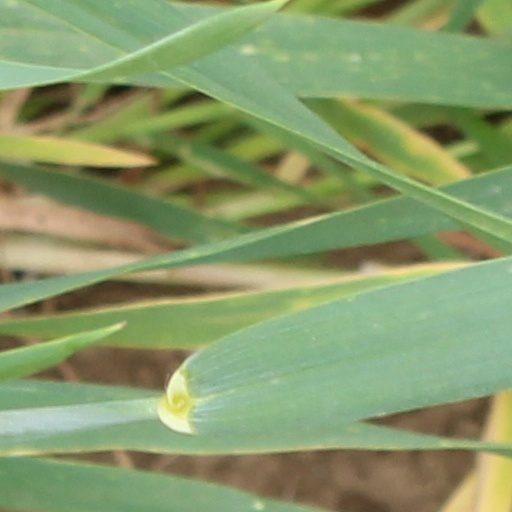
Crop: wheat